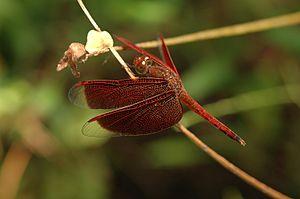
Neurothemis fluctuans est une espèce de libellule assez commune dans la péninsule malaise et en Asie du Sud-Est.